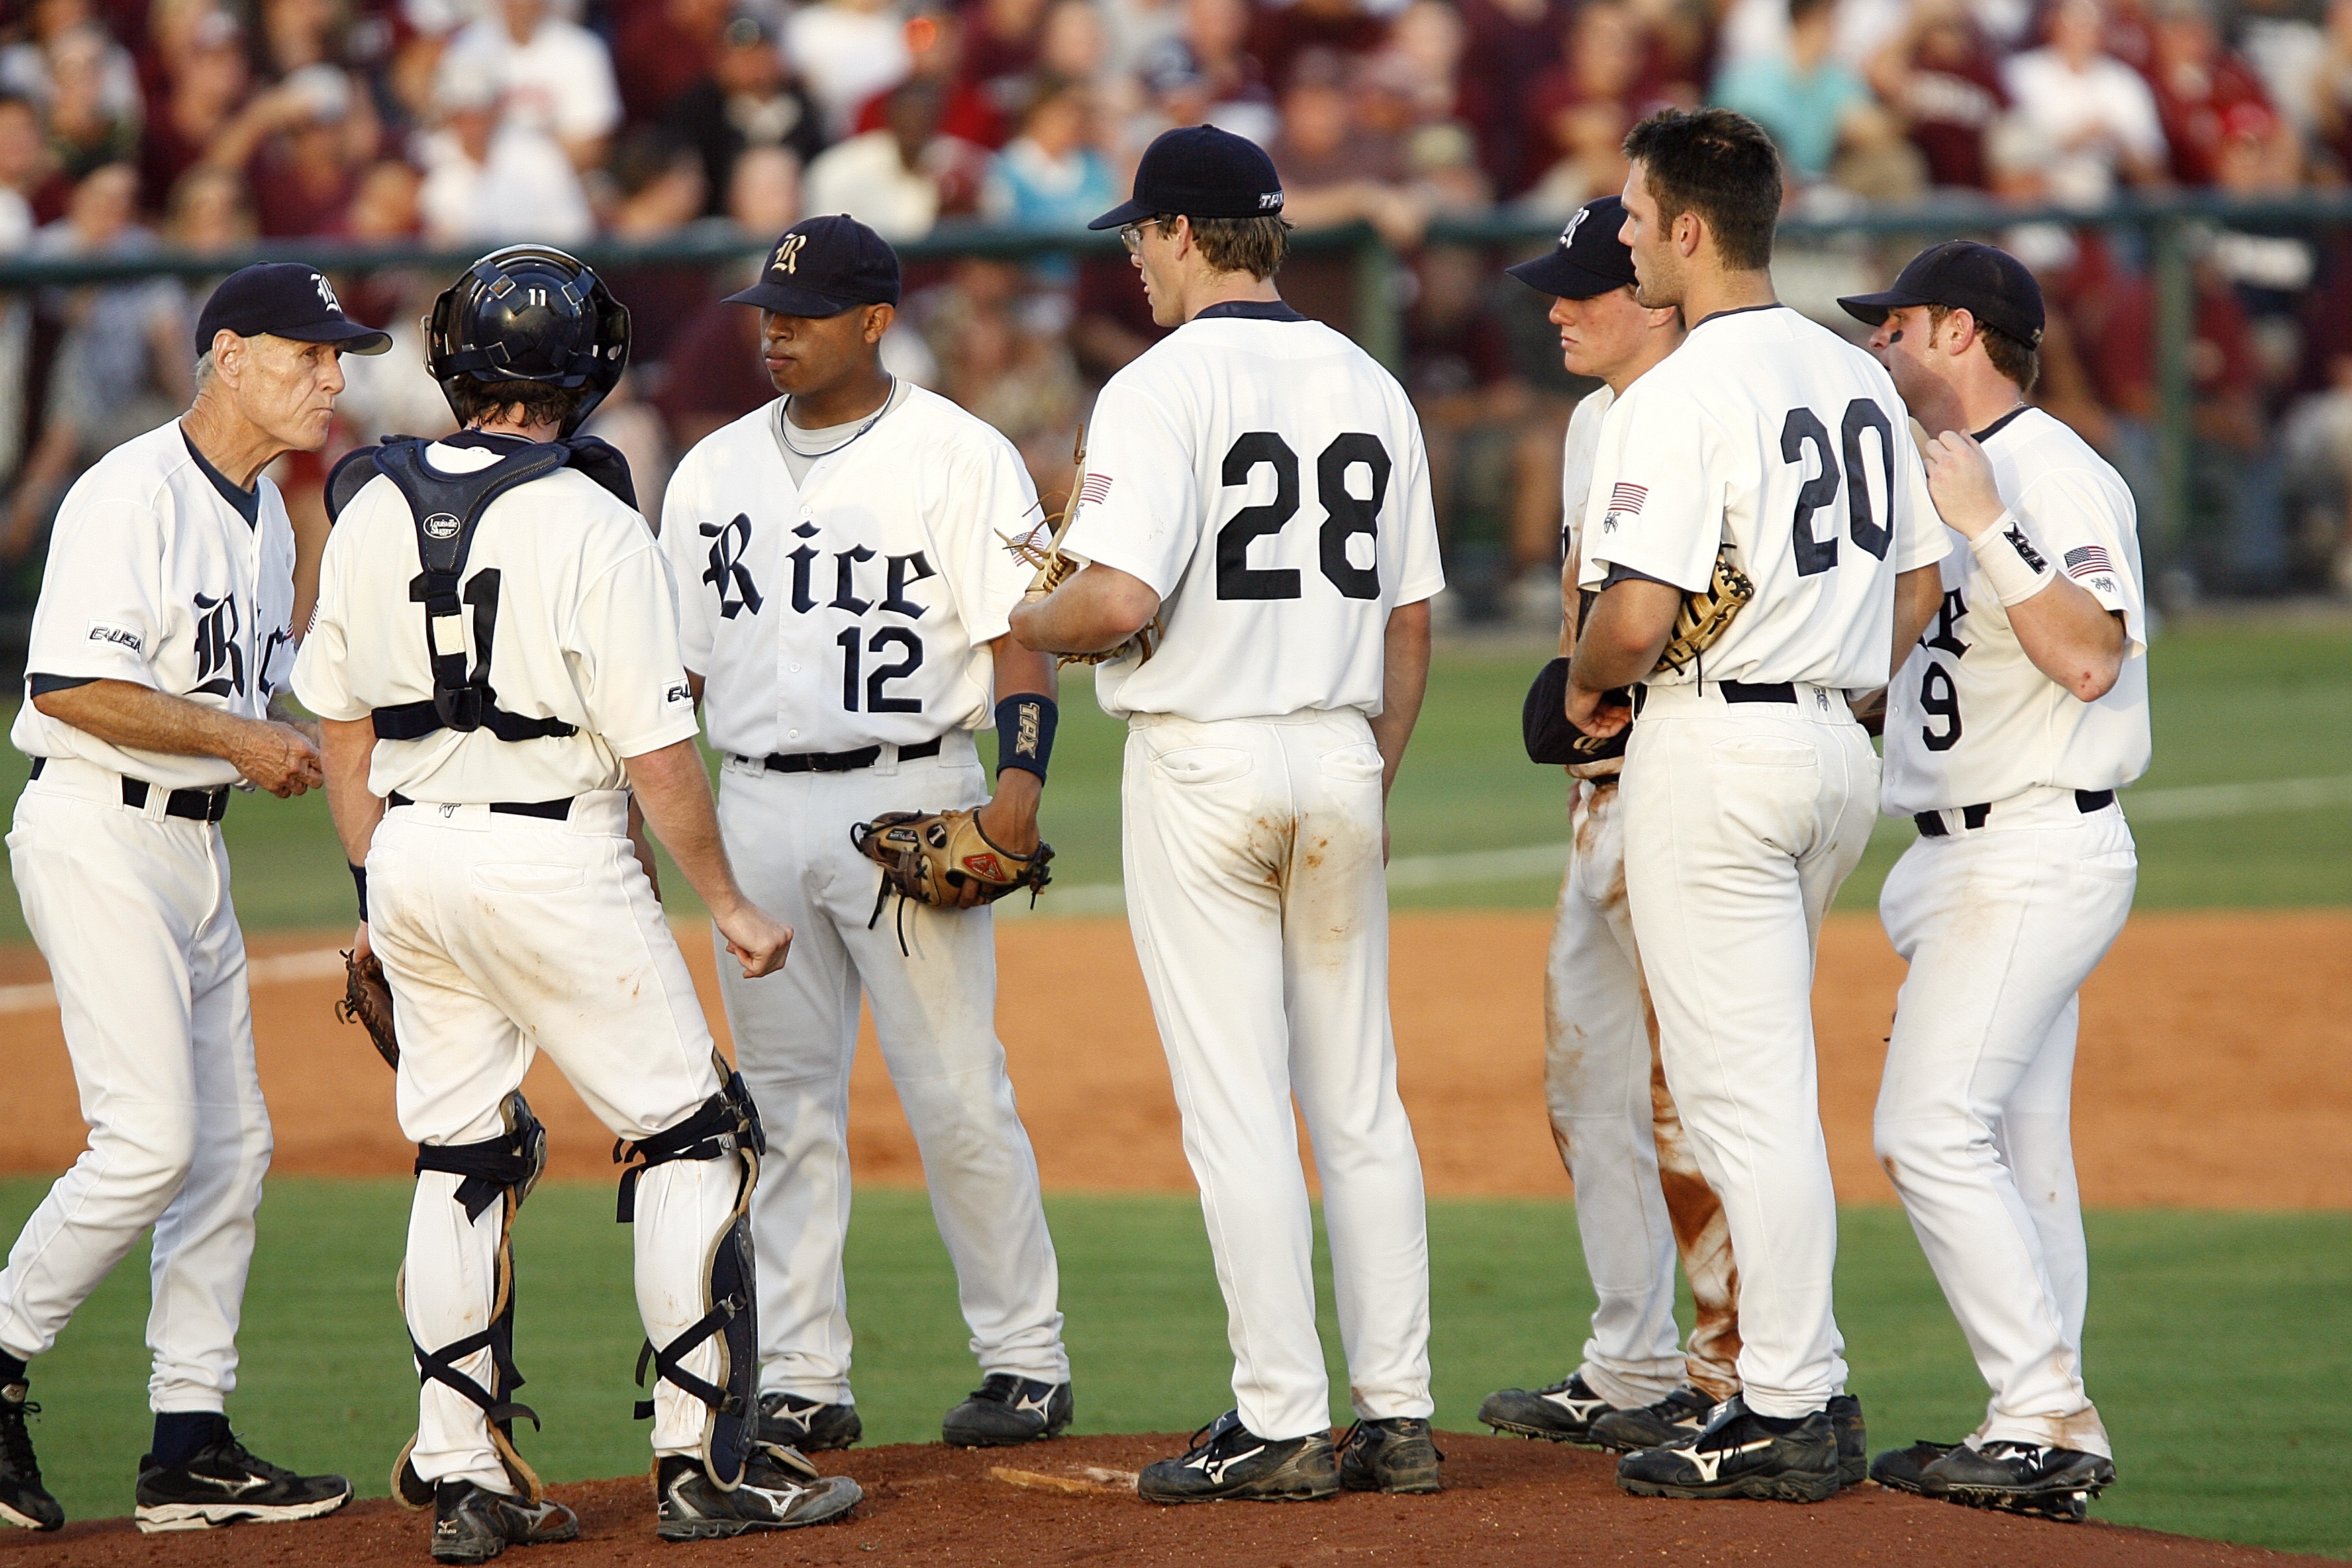
grass, baseball, sport, field, game, dirt, baseball field, pitch, competition, team, sports, pitcher, uniform, conference, players, texas, athlete, athletics, coach, texan, baseball player, catcher, infield, manager, ball game, team sport, meeting on mound, pitcher's mound, infielder, college baseball, bat and ball games, baseball positions, college softball